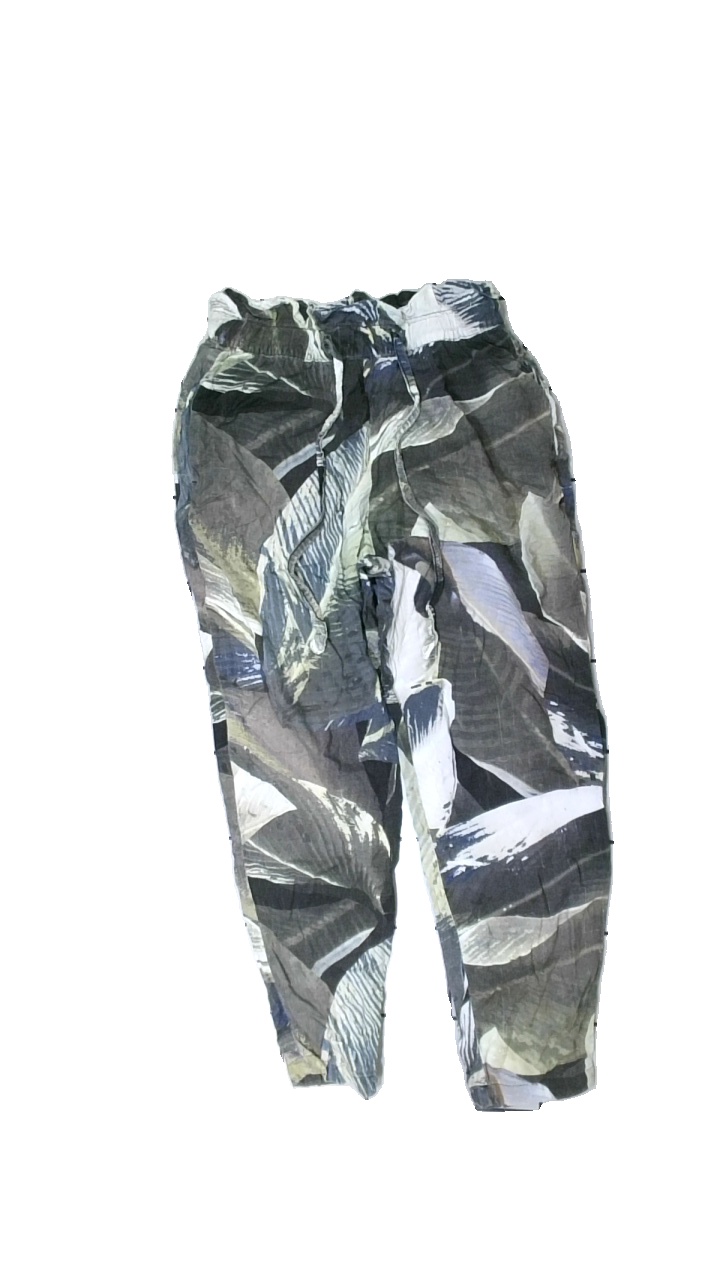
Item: Trousers (Ladies)
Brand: Lindex
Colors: Multicolor, Green, White, Blue
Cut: Loose
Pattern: Other
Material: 100% viscose
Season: All
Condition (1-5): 2
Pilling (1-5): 3
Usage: Export
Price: <50